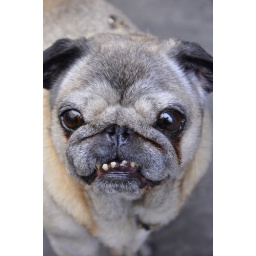
Snaggle tooth Pug dog on the street in Florence Italy